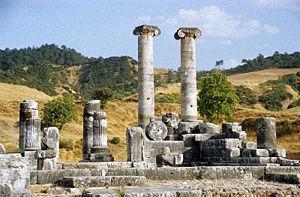
Les Séleucides sont une dynastie de l'époque hellénistique issue de Séleucos Iᵉʳ, l'un des Diadoques d'Alexandre le Grand, qui a constitué un empire formé de la majeure partie des territoires orientaux conquis par Alexandre, allant de l'Anatolie à l'Indus. Les Séleucides règnent de la fin du IVᵉ au Iᵉʳ siècle av. J.-C., avec pour cœur politique la Syrie, d'où l'appellation courante dès l'Antiquité de « rois de Syrie ». Les Séleucides règnent jusqu'au IIᵉ siècle av. J.-C. sur la Babylonie et la Mésopotamie dans la continuité des Perses achéménides. La Perside et la Médie ont quant à elles été plus difficilement soumises. Les Séleucides ont dû faire face à la volonté sécessionniste de nombreux territoires, comme le royaume gréco-bactrien, le royaume d'Arménie, le royaume de Pergame ou la Judée. Au milieu du IIᵉ siècle av. J.-C., la majeure partie des provinces iraniennes et mésopotamiennes tombent entre les mains des Parthes. En 64 av. J.-C., fortement amoindri par d'inextricables querelles de succession, le royaume passe sous la tutelle des Romains.